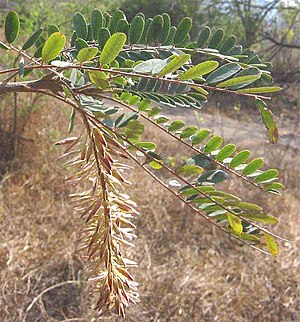
Picramniaceae
Alvaradoa amorphoides
Picramniaceae er en plantefamilie, der findes udbredt i Mellem- og Sydamerika. Den består af 2 slægter og omtrent 50 arter. Det er små træer med bittert smagende bark og med skruestillede, sammensatte blade. Småbladene sidder spredt langs bladets akse. De små blomster er samlet i klaser. Her nævnes blot de to slægter, der i øvrigt er temmelig ukendte.